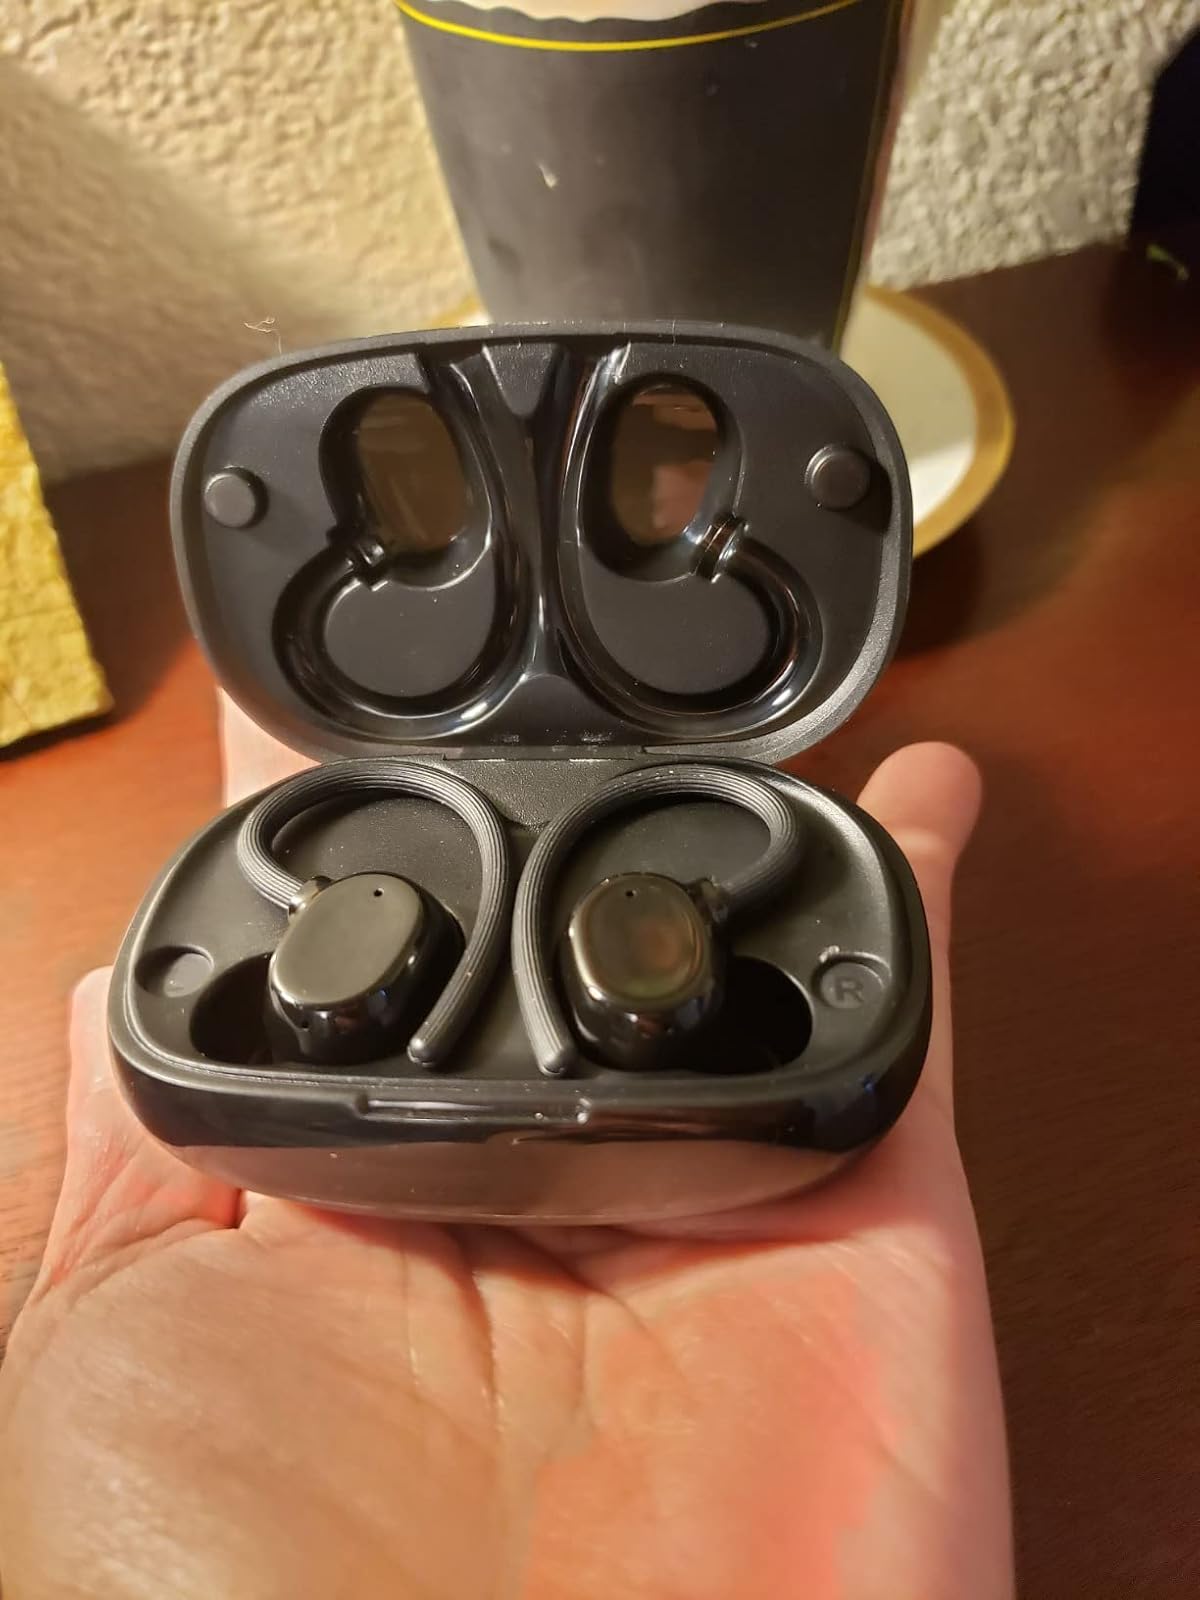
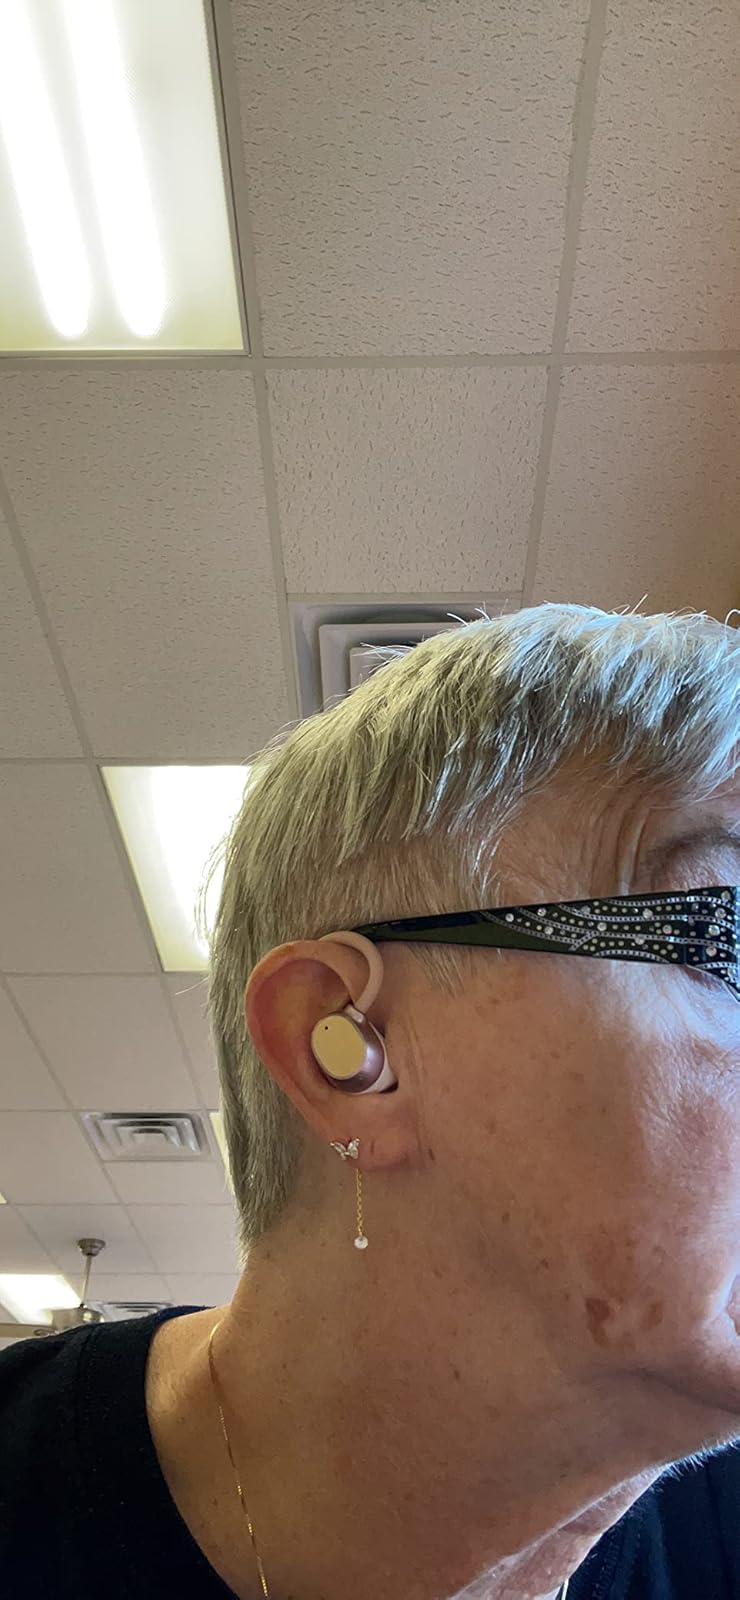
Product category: earbuds
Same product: no